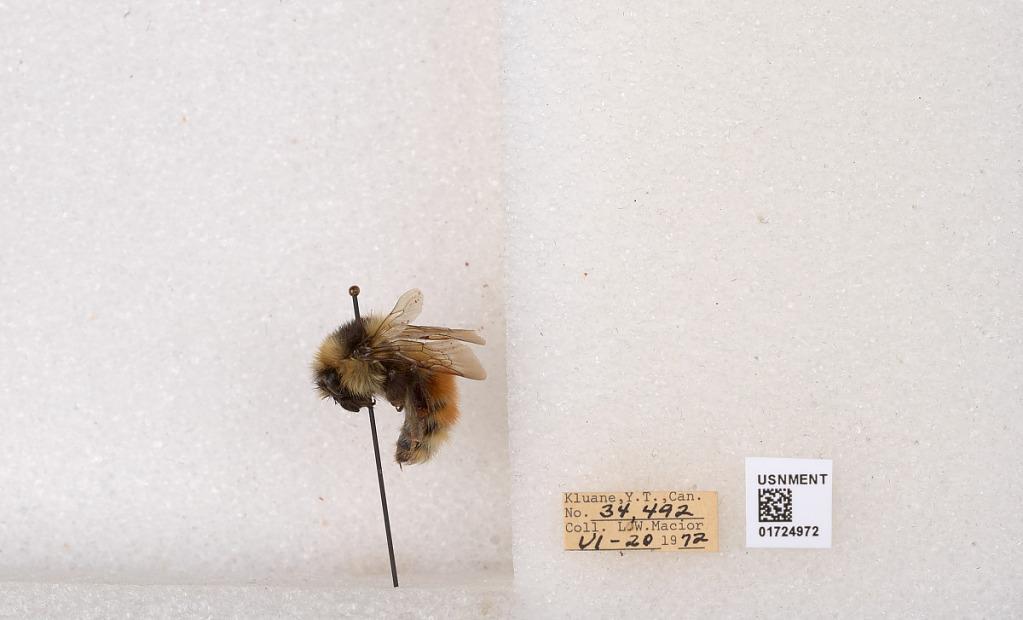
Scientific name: Bombus (Pyrobombus) sylvicola Kirby
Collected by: L. Macior
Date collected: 1972-6-20
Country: Canada
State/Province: Yukon Territory
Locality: Kluane National Park and Reserve
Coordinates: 60.7493, -139.504